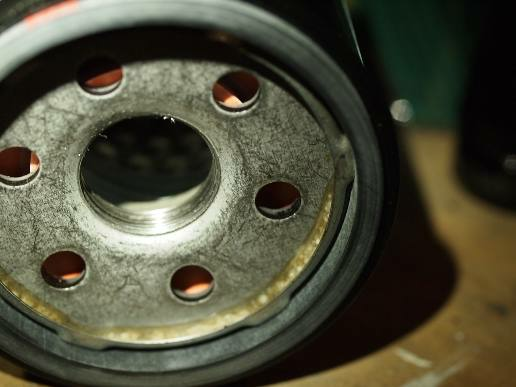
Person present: No